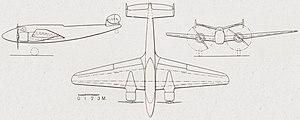
Plan 3-vues du Lioré et Olivier LeO 45
Le Lioré et Olivier LeO 451, appelé communément « LeO 45 », était un bombardier du constructeur français Lioré et Olivier, dont le prototype vola pour la première fois le 16 janvier 1937, piloté par Jean Doumerc.